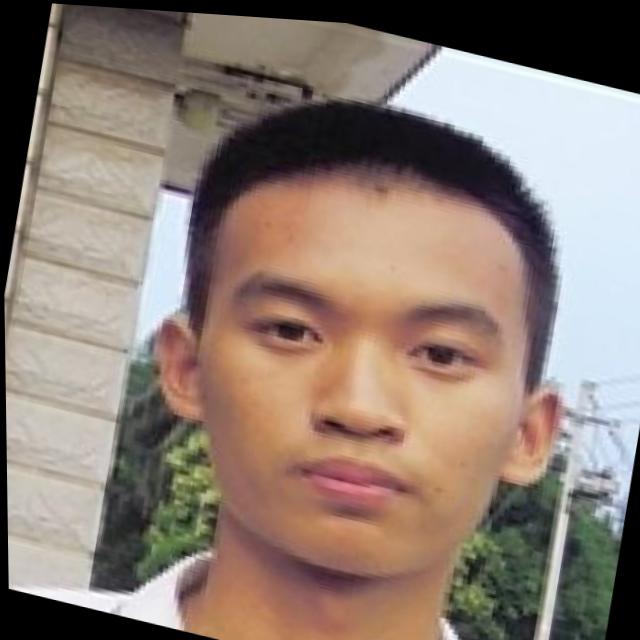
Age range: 13-20